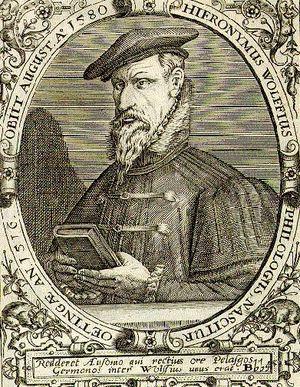
De nos jours, les Grecs se désignent eux-mêmes comme « Hellènes ». Cependant, ils ont porté de nombreux noms tout au long de l’histoire. Les soldats qui tombèrent aux Thermopyles le firent en tant qu’Hellènes, mais à l’époque de Jésus, le terme « Hellènes », dans l’Empire romain, changea de sens et servit à désigner toutes les personnes n’étant pas de confession juive, c'est-à-dire les polythéistes.
Hieronymus Wolf est un historien, bibliothécaire et humaniste du Saint-Empire romain germanique, né à Oettingen le 13 août 1516, mort à Augsbourg le 8 octobre 1580. Il a édité ou traduit en latin de nombreux textes grecs de l'Antiquité et du Moyen Âge, et a notamment fondé les études byzantines en publiant un premier Corpus Byzantinæ Historiæ, utilisant pour la première fois l'adjectif « byzantin » par lequel on distingua désormais la période médiévale de l'Empire romain d'Orient.
Les études byzantines sont une branche interdisciplinaire des sciences humaines qui aborde l'histoire, la culture, l'art, l'architecture, la littérature, la musique, la religion, l'économie, la politique et les sciences de l'Empire byzantin. Le philologue Hieronymus Wolf, humaniste de la Renaissance est considéré comme le fondateur de la discipline en Allemagne. Il a donné le nom de « byzantin » à l'Empire romain d'Orient qui a subsisté après l'effondrement de la partie occidentale de l'Empire romain en 476. Environ 100 ans après la chute de Byzance aux mains des Ottomans, Wolf commença à colliger, à réviser et à traduire les écrits des philosophes byzantins.